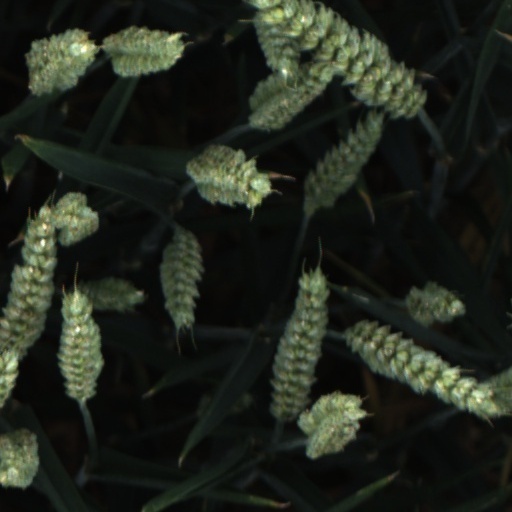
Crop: wheat